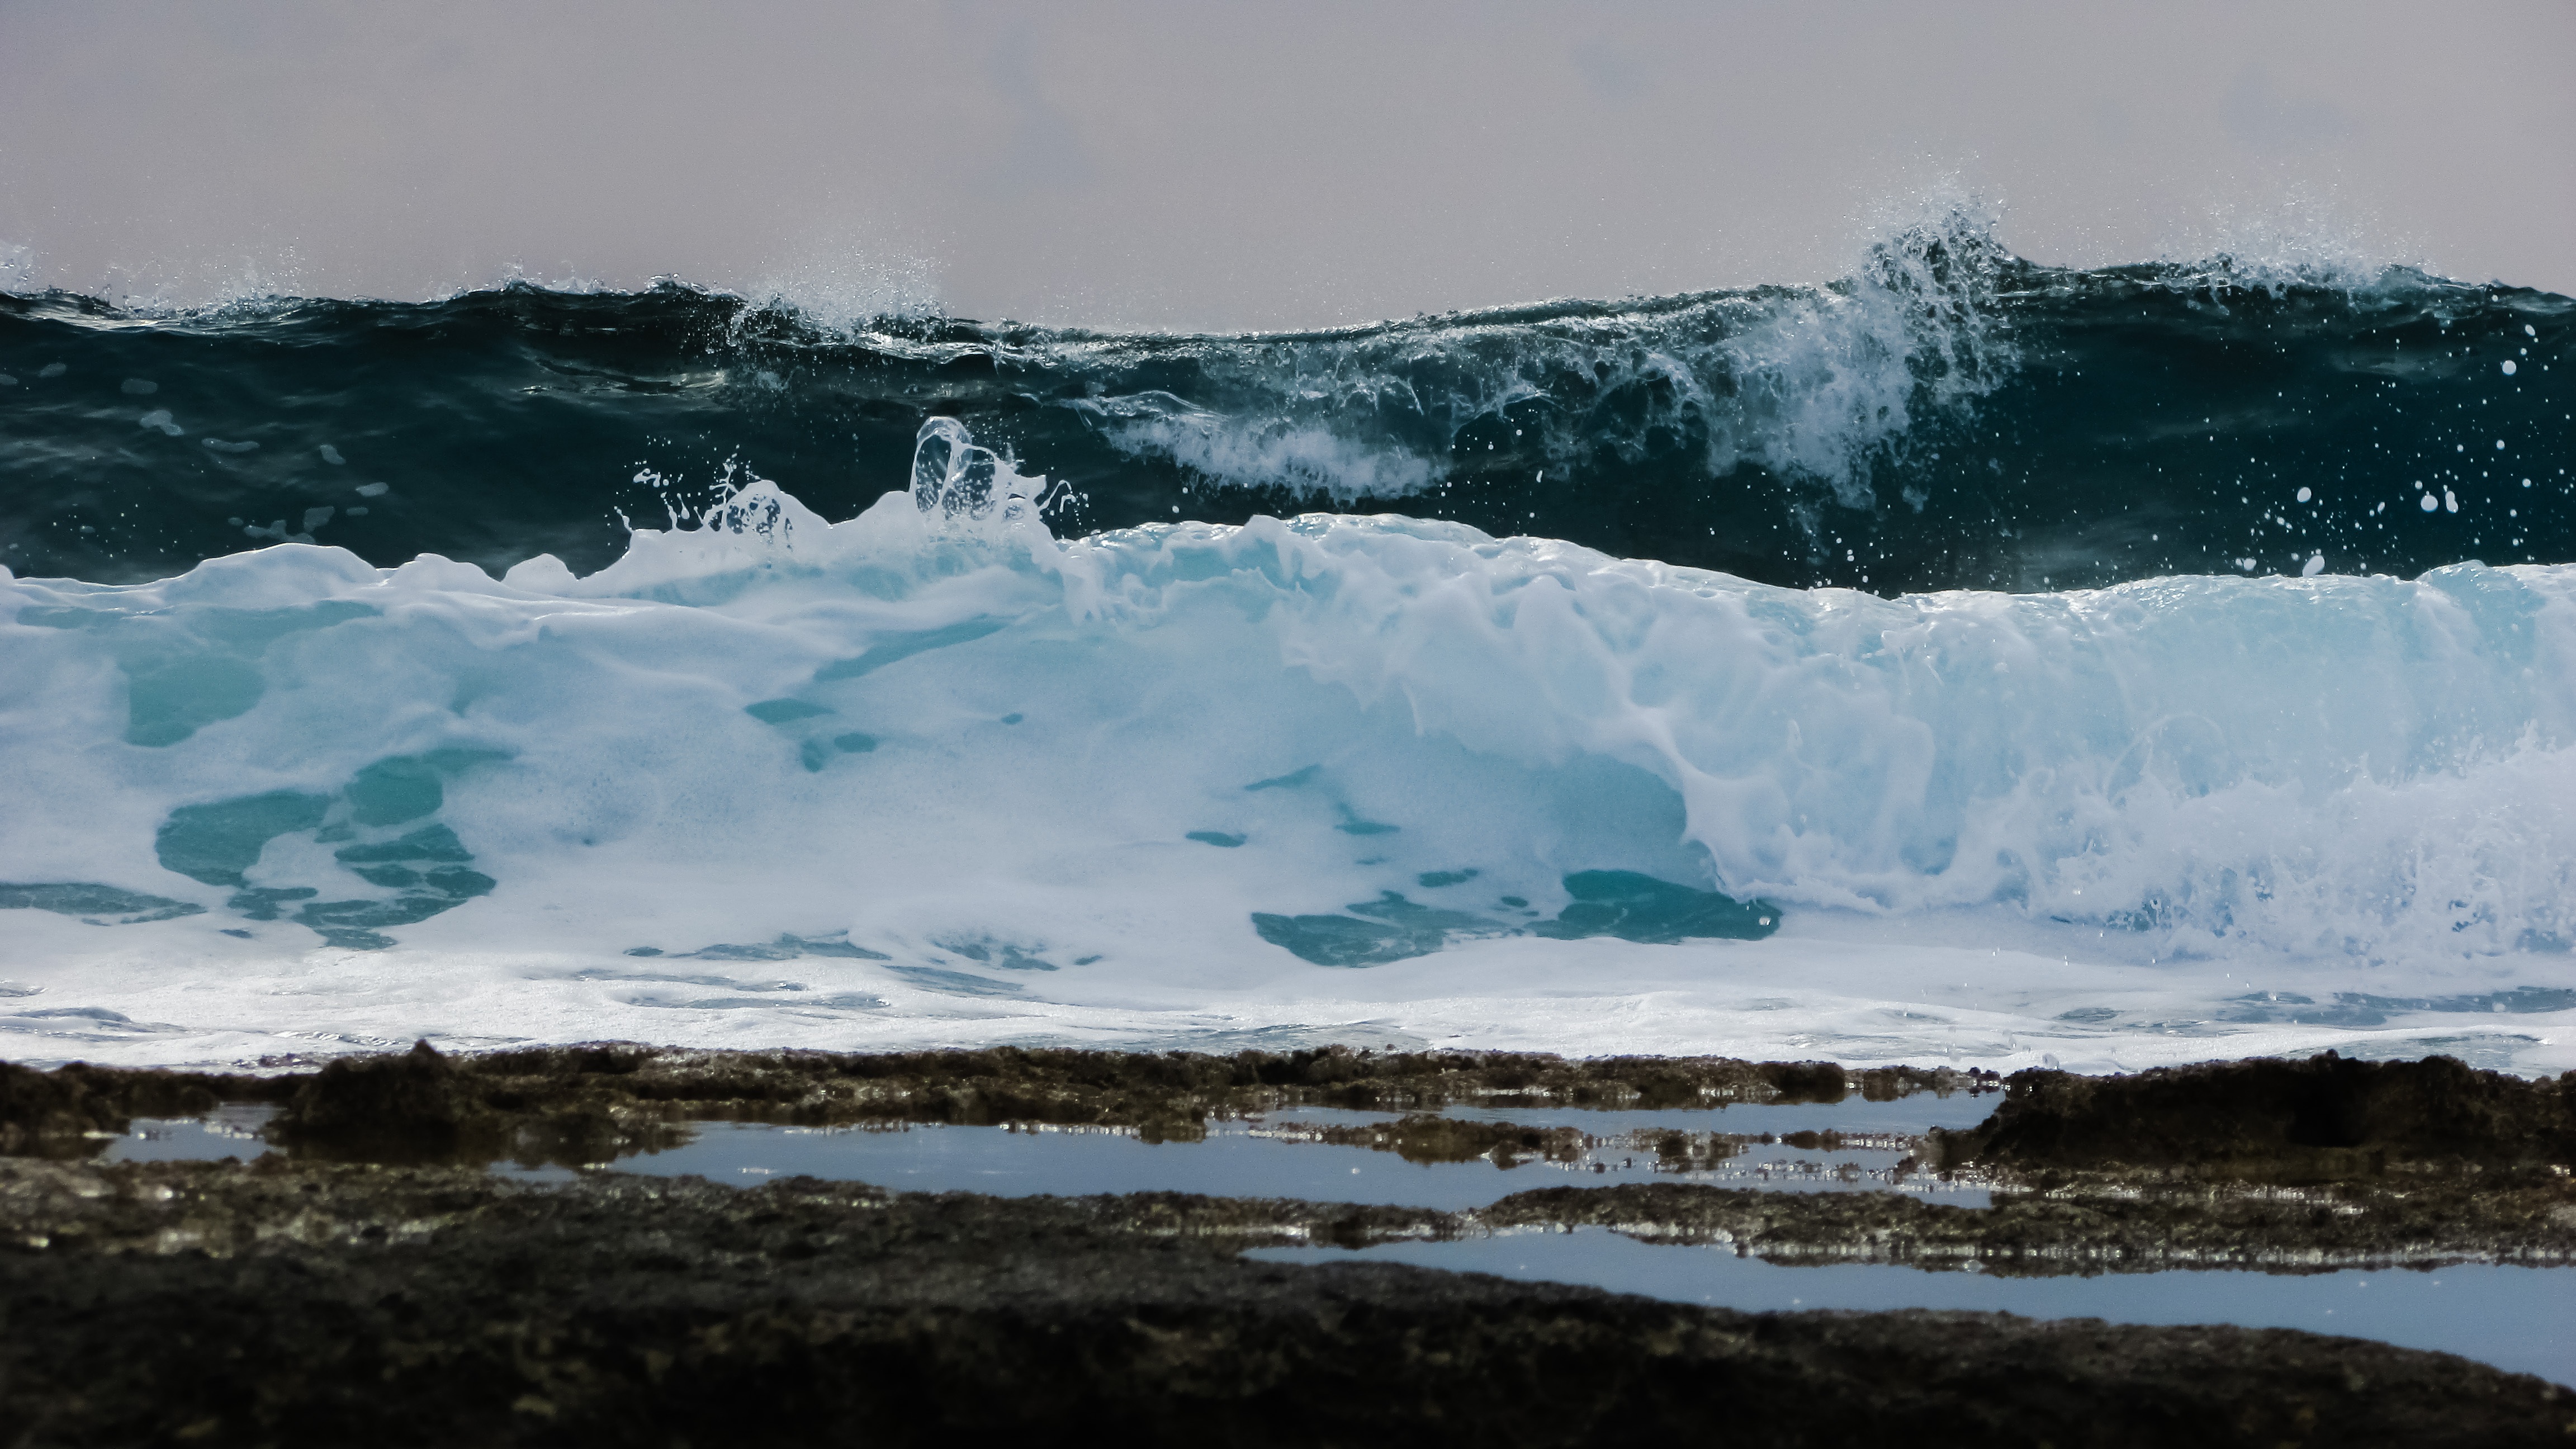
beach, sea, coast, water, nature, rock, ocean, winter, cloud, shore, wave, foam, ice, reflection, splash, spray, weather, bay, arctic, drops, smashing, arctic ocean, atmospheric phenomenon, wind wave